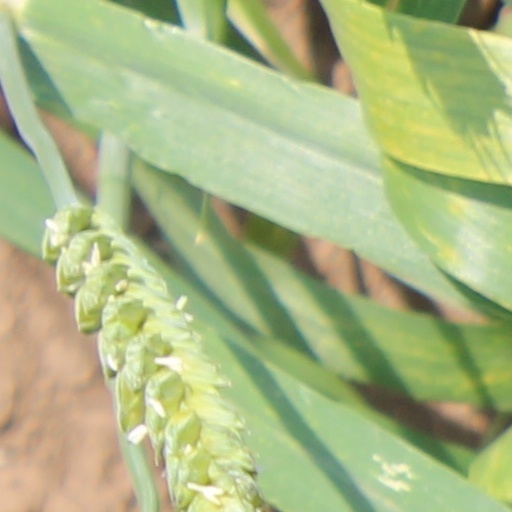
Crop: wheat